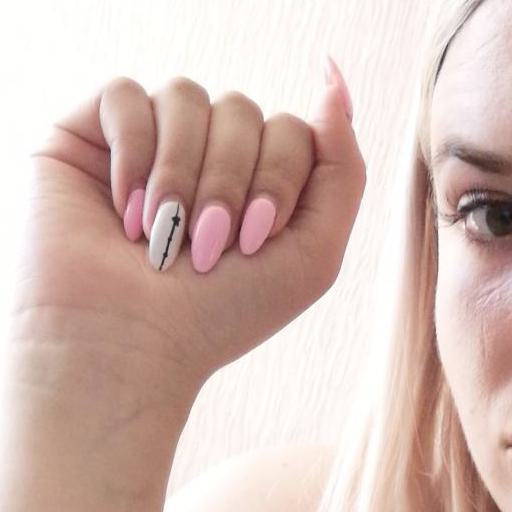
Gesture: fist